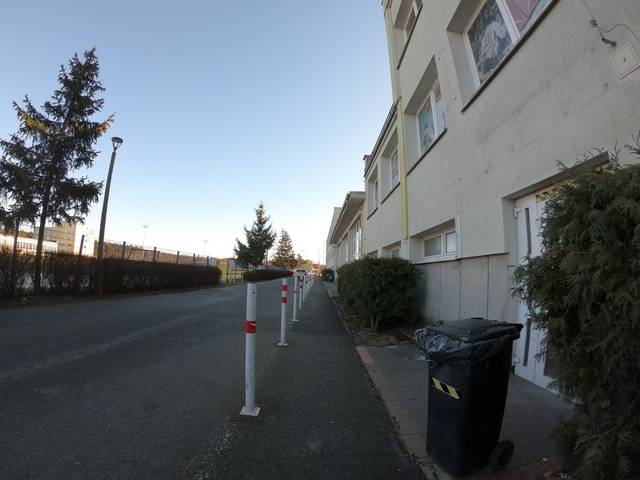
Region: Poland
Coordinates: 53.147, 18.02